Kolbenturnier

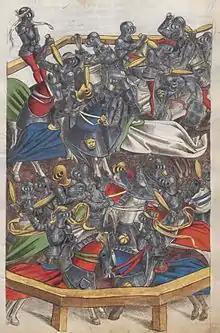
An illustration of a "Kolbenturnier" in the "Wappenbuch Conrads von Grünenberg".

The Kolbenturnier (or mace tournament) was a type of tournament in the fifteenth century in which competitors would try to batter each other and knock crests off of the helmets of their opponents. They were fought between small groups in limited fenced-in areas using only "Kolben", or maces.